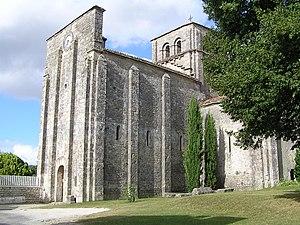
église de Nanclars, Charente, France
L'église Saint-Michel est une église catholique située à Nanclars, en France.
Nanclars est une commune du Sud-Ouest de la France, située dans le département de la Charente.
Cet article recense les monuments historiques de la Charente, en France.